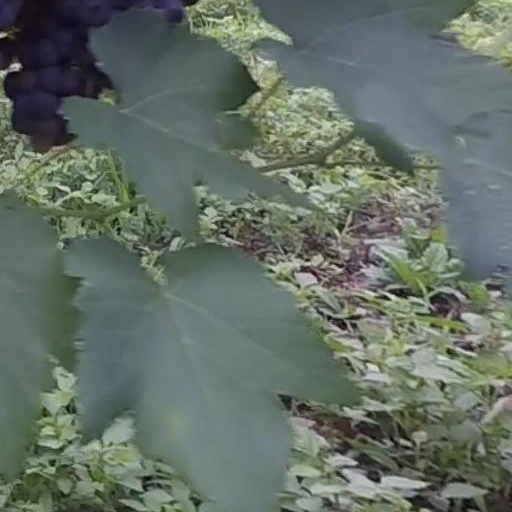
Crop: grape